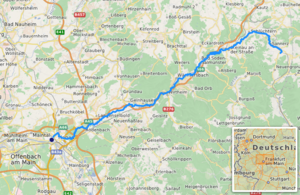
carte réalisée sur umap [1] This map was created from OpenStreetMap project data, collected by the community. This map may be incomplete, and may contain errors. Don't rely solely on it for navigation.
La Kinzig est une rivière allemande du land de Hesse et un affluent du Main, qu'elle rejoint à Hanau, donc un sous-affluent du Rhin.